Benjamin Franklin Tilley

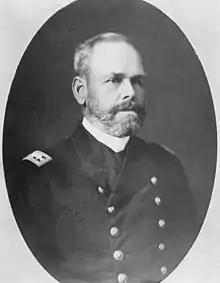
Tilley in the 1890s

On April 23, 1898, Spain declared war on the United States in response to American efforts to support Cuban independence. Tilley was in the Caribbean in command of "Newport" and in the heart of the conflict area. The United States responded with its own declaration of war against Spain on April 25, and Tilley captured the Spanish Navy's sloop "Paquete" and schooner "Pireno" two days later. He participated in the naval blockade of Santiago de Cuba but missed the subsequent Battle of Santiago de Cuba, as "Newport" was refueling at Guantánamo Bay when fighting broke out. Toward the end of the war, he was responsible for shelling the Cuban port of Manzanillo. He and "Newport" assisted in the capture of nine Spanish vessels, and he was transferred to the Newport Naval Yard at the conclusion of the war, then given the command of in October.